Stamp Act 1765

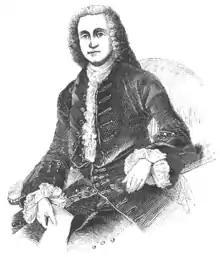
George Grenville, who served as British Prime Minister from 1763 to 1765

The British victory in the Seven Years' War (1756–1763), known in the United States and elsewhere as the French and Indian War, was won at great financial expense. During the war, the British national debt nearly doubled, rising from £72,289,673 in 1755 to almost £129,586,789 by 1764. Post-war expenses were expected to remain high because the Bute ministry decided in early 1763 to keep ten thousand British regulars in the American colonies, which would cost about £225,000 per year, equal to £ million today. The primary reason for retaining such a large force was that demobilizing the army would put 1,500 officers out of work, many of whom were well-connected in Parliament. This made it politically prudent to retain a large peacetime establishment, but Britons were averse to maintaining a standing army at home so it was necessary to garrison most of the troops elsewhere.